Construction of the Second Avenue Subway

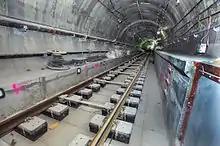
Tracks in the subway tunnel being laid in February 2015

Meanwhile, the tunnel boring machine dug at a rate of approximately per day. The machine finished its run at the planned endpoint under 65th Street on February 5, 2011. S3 partially disassembled the TBM and backed it out of the tunnel. It was repositioned in the east starter tunnel to begin boring again. Because the east side of Second Avenue has some soft ground not compatible with the Robbins TBM, ground-freezing was undertaken to prepare the soil for the TBM.